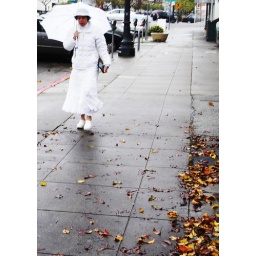
Don't even think about getting near her with a glass of red wine!